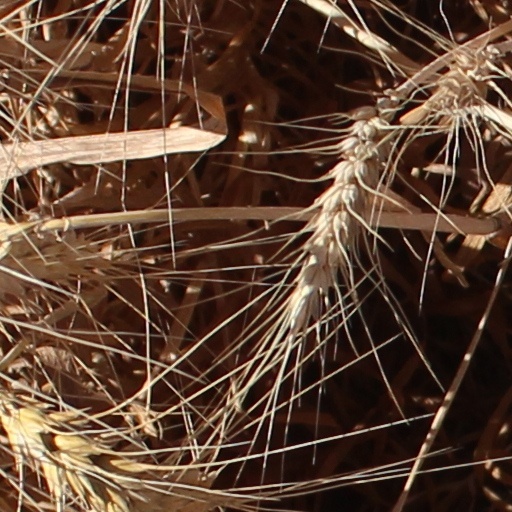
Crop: wheat